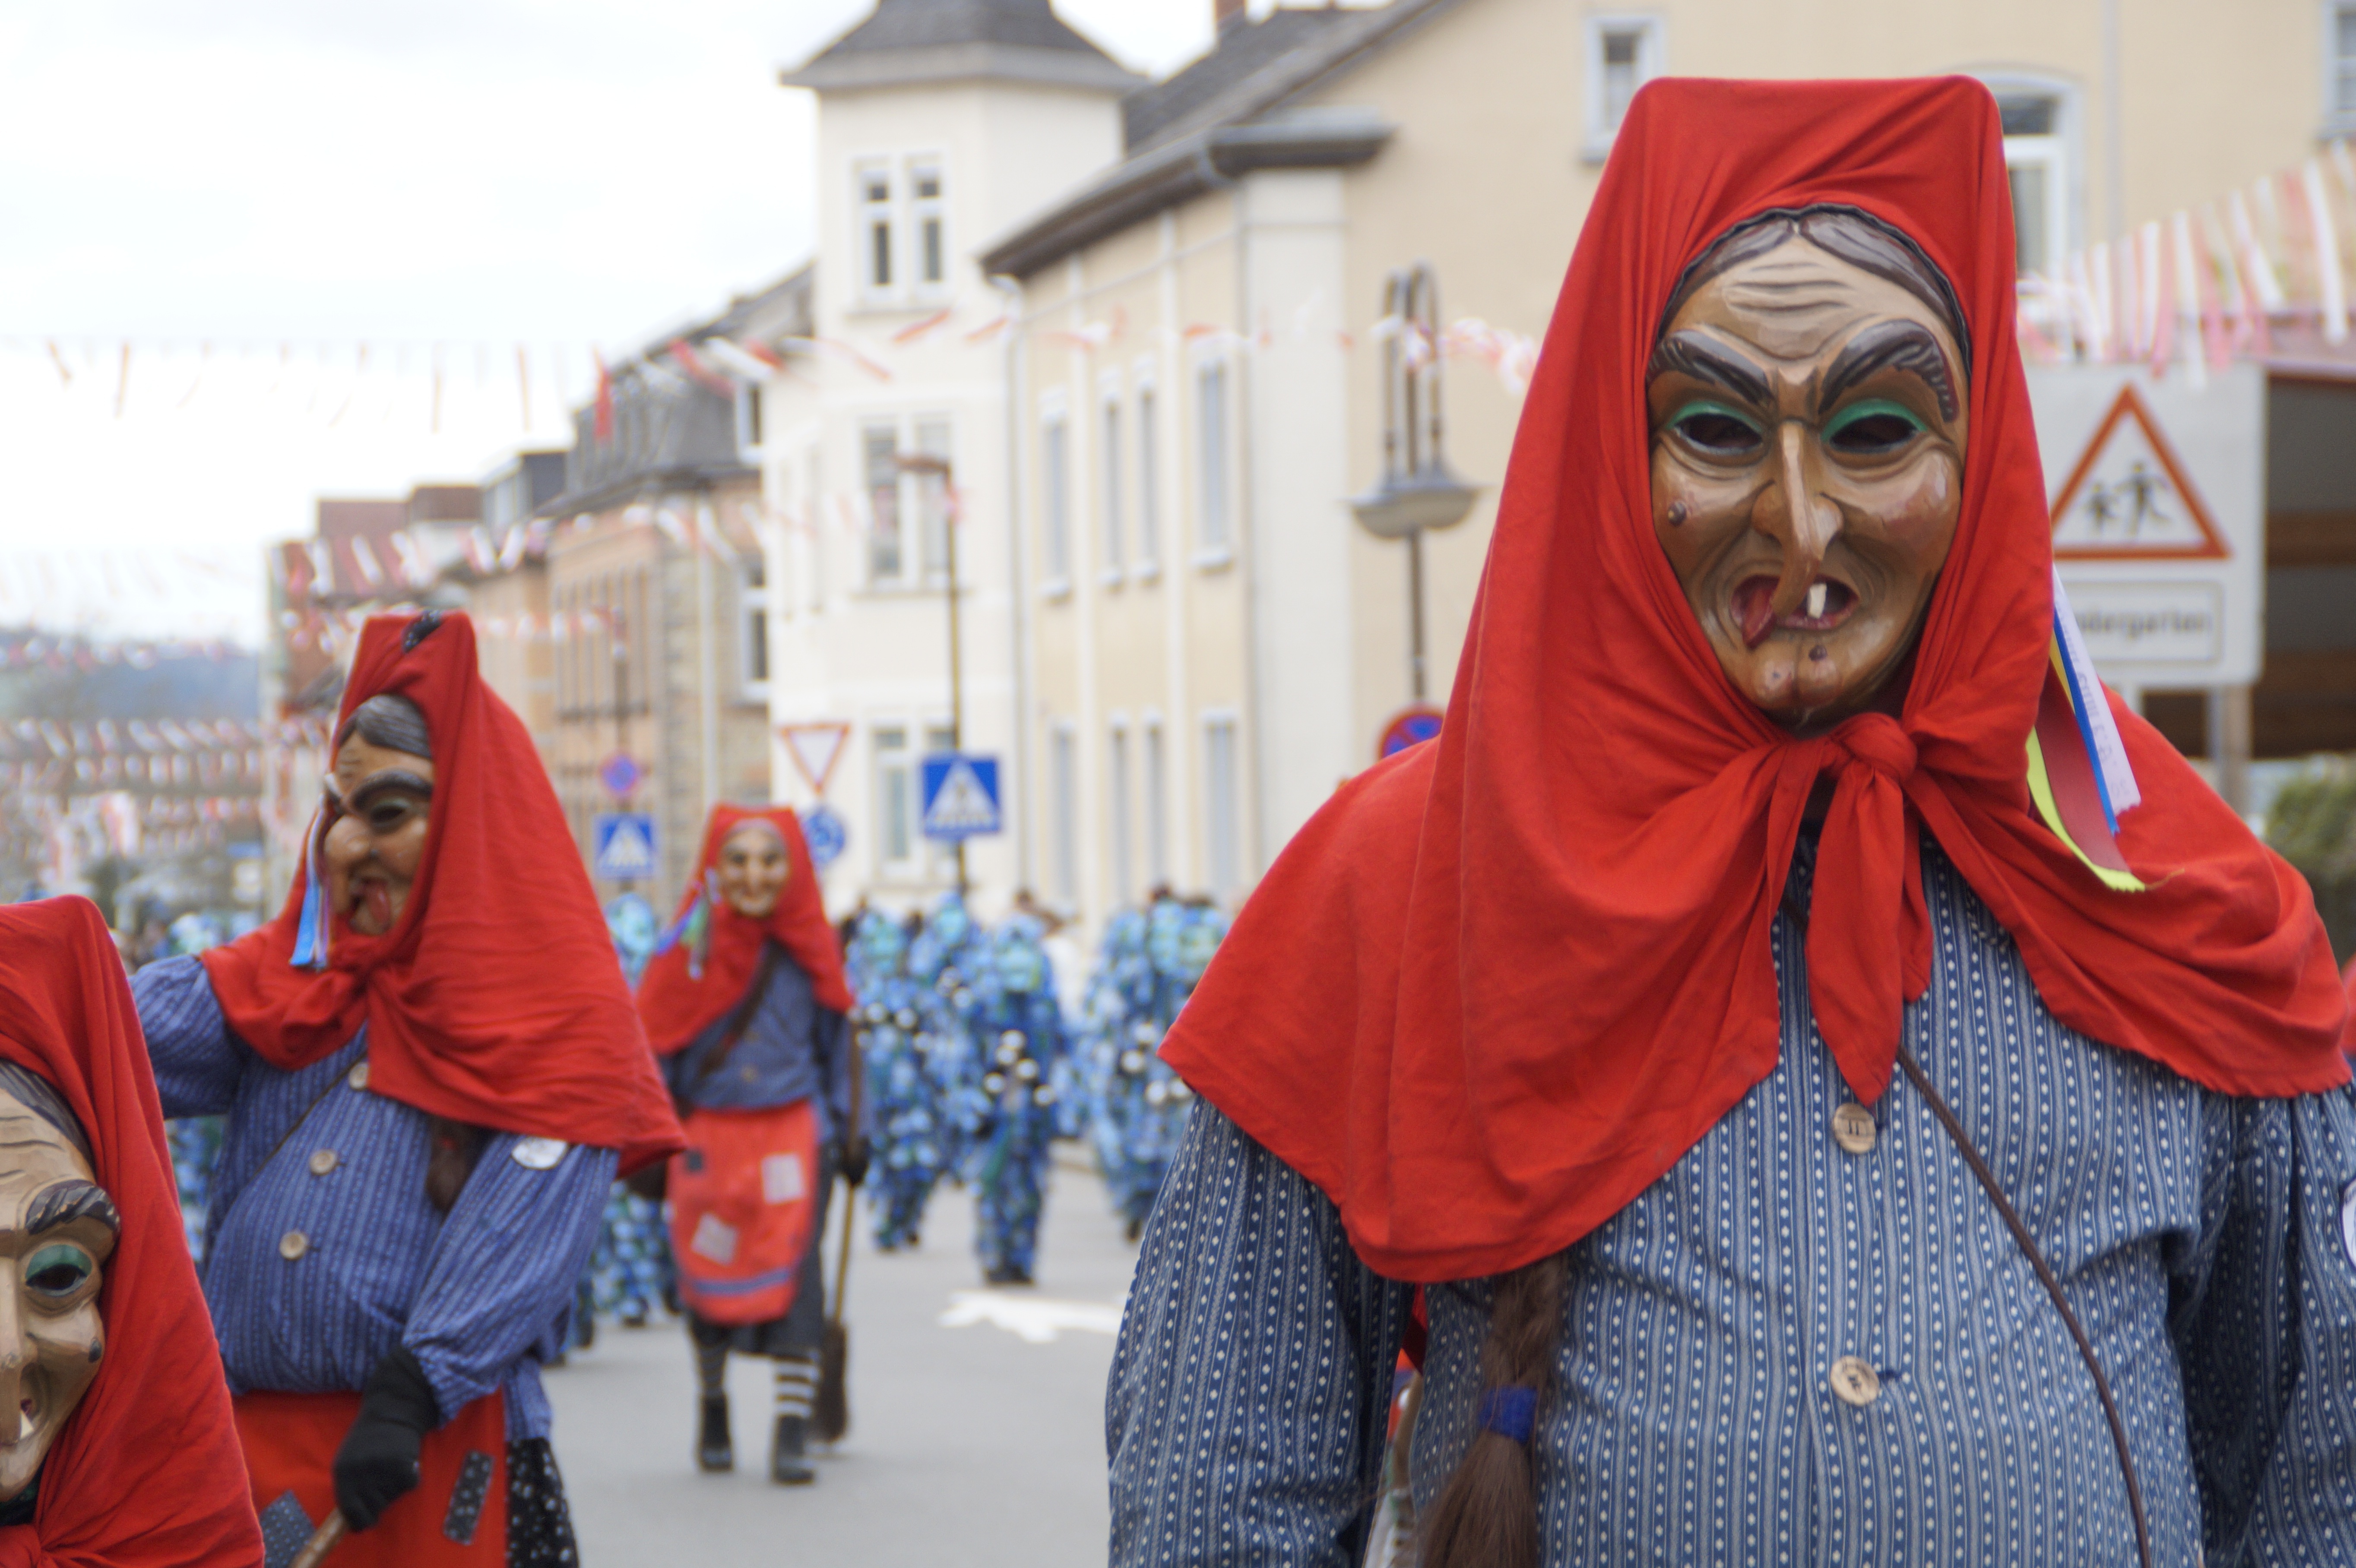
woman, carnival, clothing, dressed up, face, festival, mask, figure, move, germany, carved, custom, tradition, costume, masquerade, panel, larva, ulm, witches, customs, fool, baden wurttemberg, fasnet, fools guild ulm, fools jump, swabian alemannic, haes, haestraeger, guild group, strassenfasnet, carnival parade, wooden mask, fools guild, female characters, shrove monday